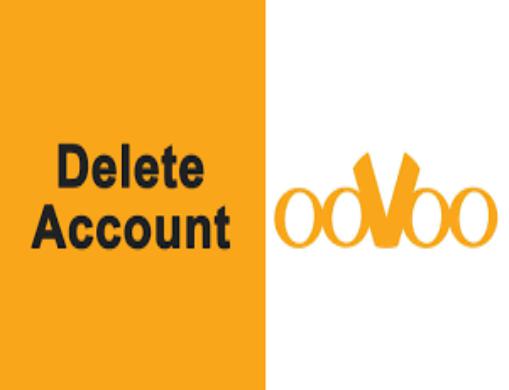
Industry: Others